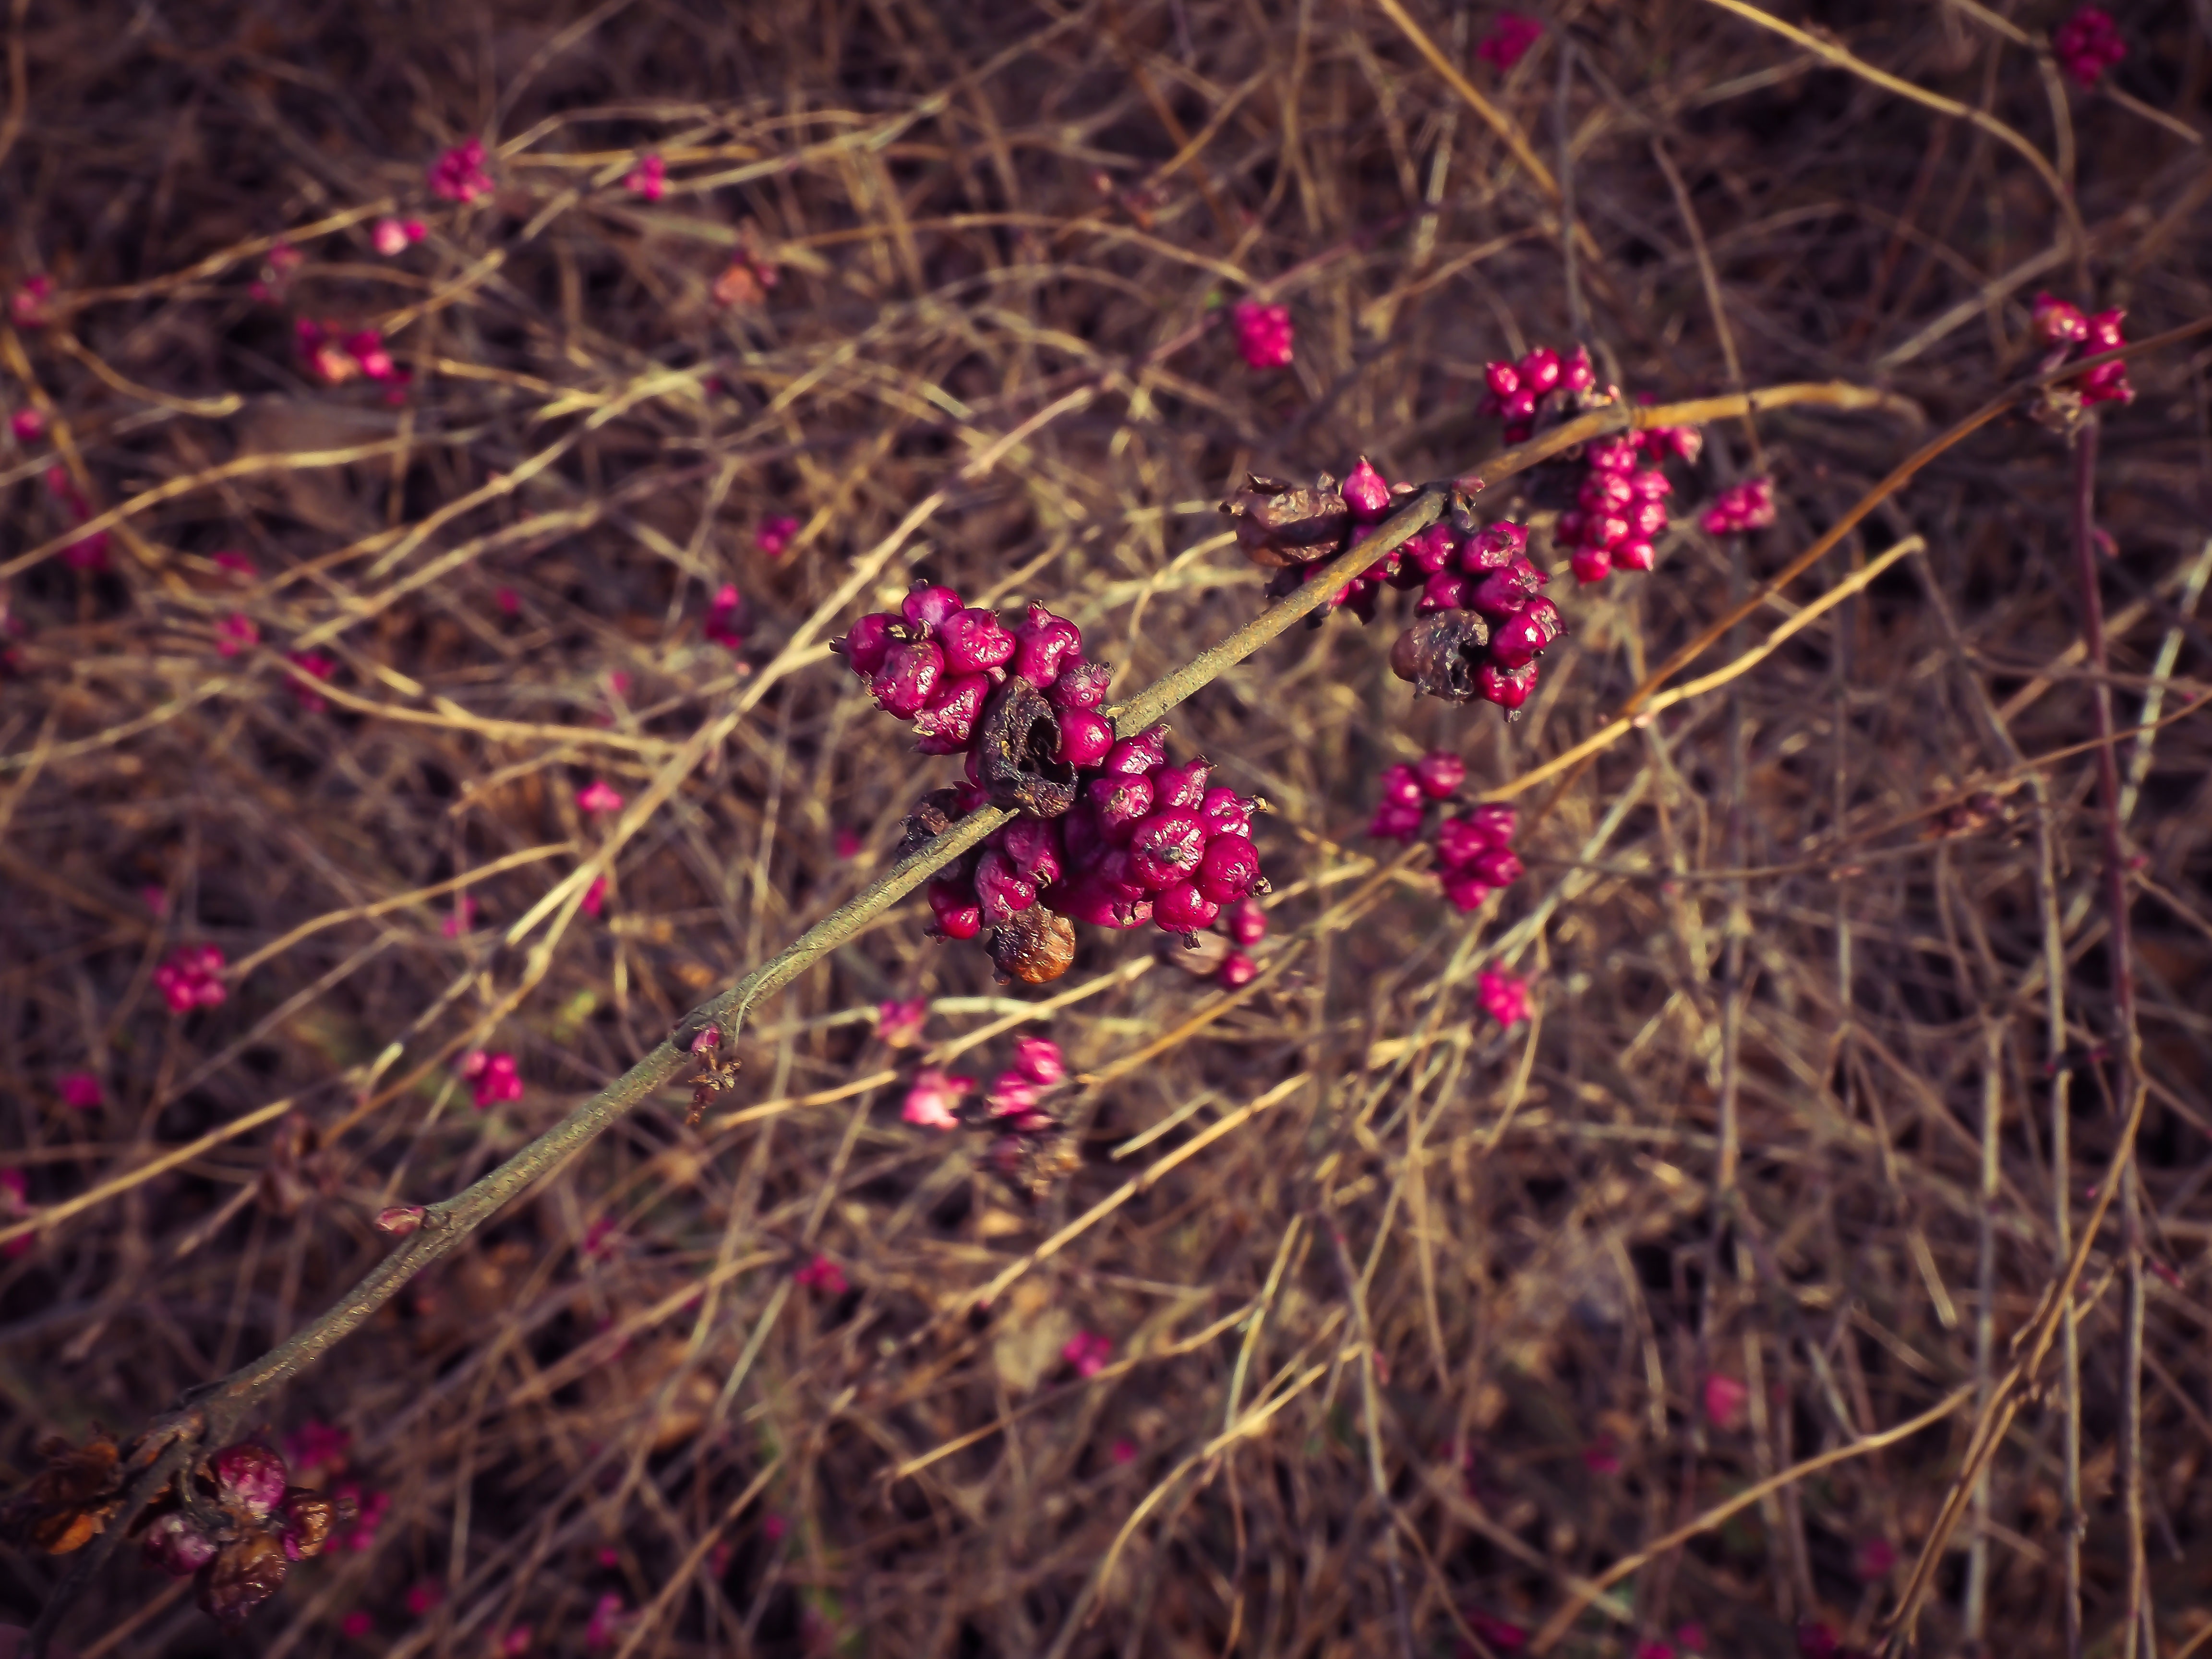
nature, grass, branch, blossom, plant, leaf, flower, petal, bloom, bush, spring, autumn, flora, wildflower, violet, macro photography, globose, ranunkel shrub, land plant